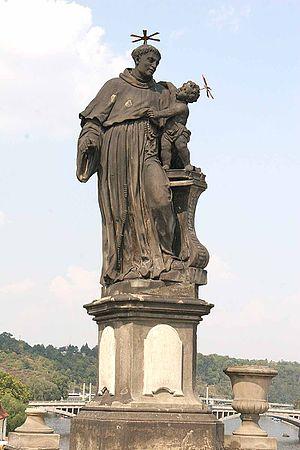
Le pont Charles est un pont qui relie la Vieille-Ville de Prague au quartier de Malá Strana, au pied du château de Prague. Construit au XIVᵉ siècle, il sera le seul pont sur la Vltava jusqu'en 1741.